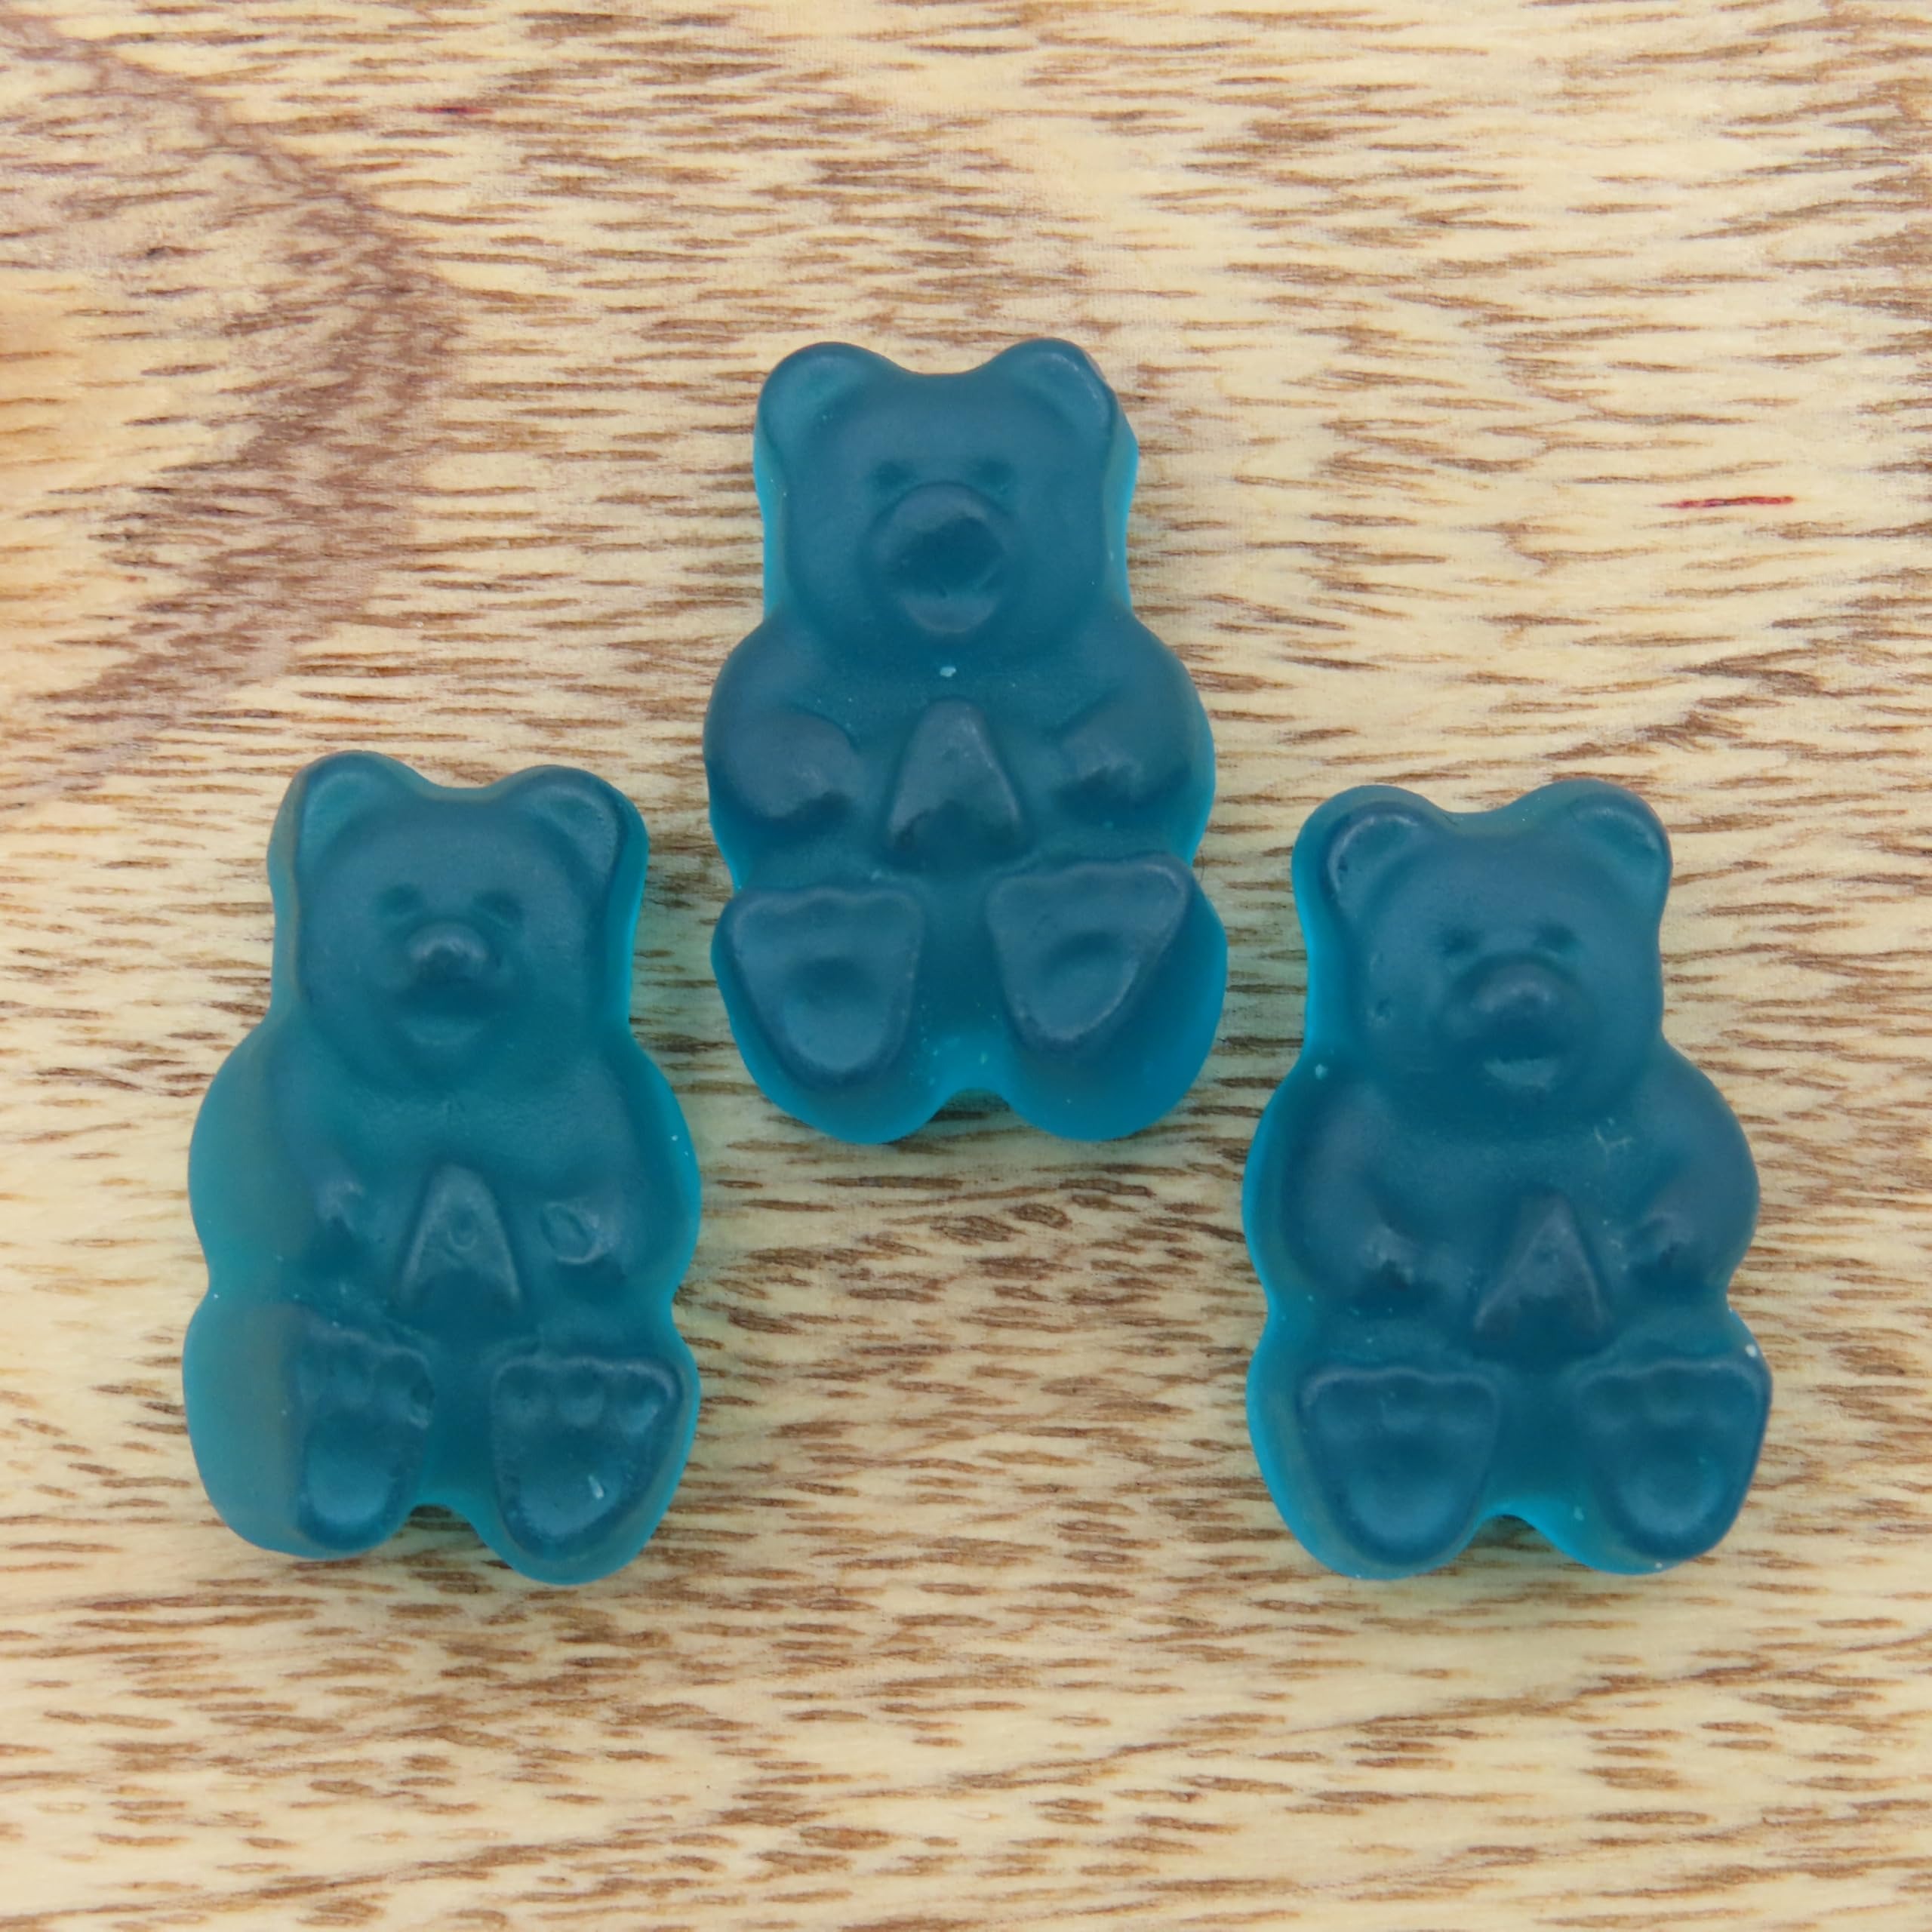
Item Name: Beulah's Blue Raspberry Gummy Bears, 1 Pound Package, 130 Pieces of Candy, Blue Gummy Bears
Bullet Point 1: Blue raspberry flavored
Bullet Point 2: Chewy and sweet
Bullet Point 3: A wonderful treat
Product Description: Enjoy the juicy goodness of our Blue Raspberry Gummy Bears. These chewy, sweet gummies come in fun, bright blue bear shapes and are packed with a delicious raspberry flavor. Ideal for kids and adults alike, they make a fantastic snack to brighten your day. Get these from Beulah's Candyland.
Value: 16.0
Unit: Ounce

Price: 20.75